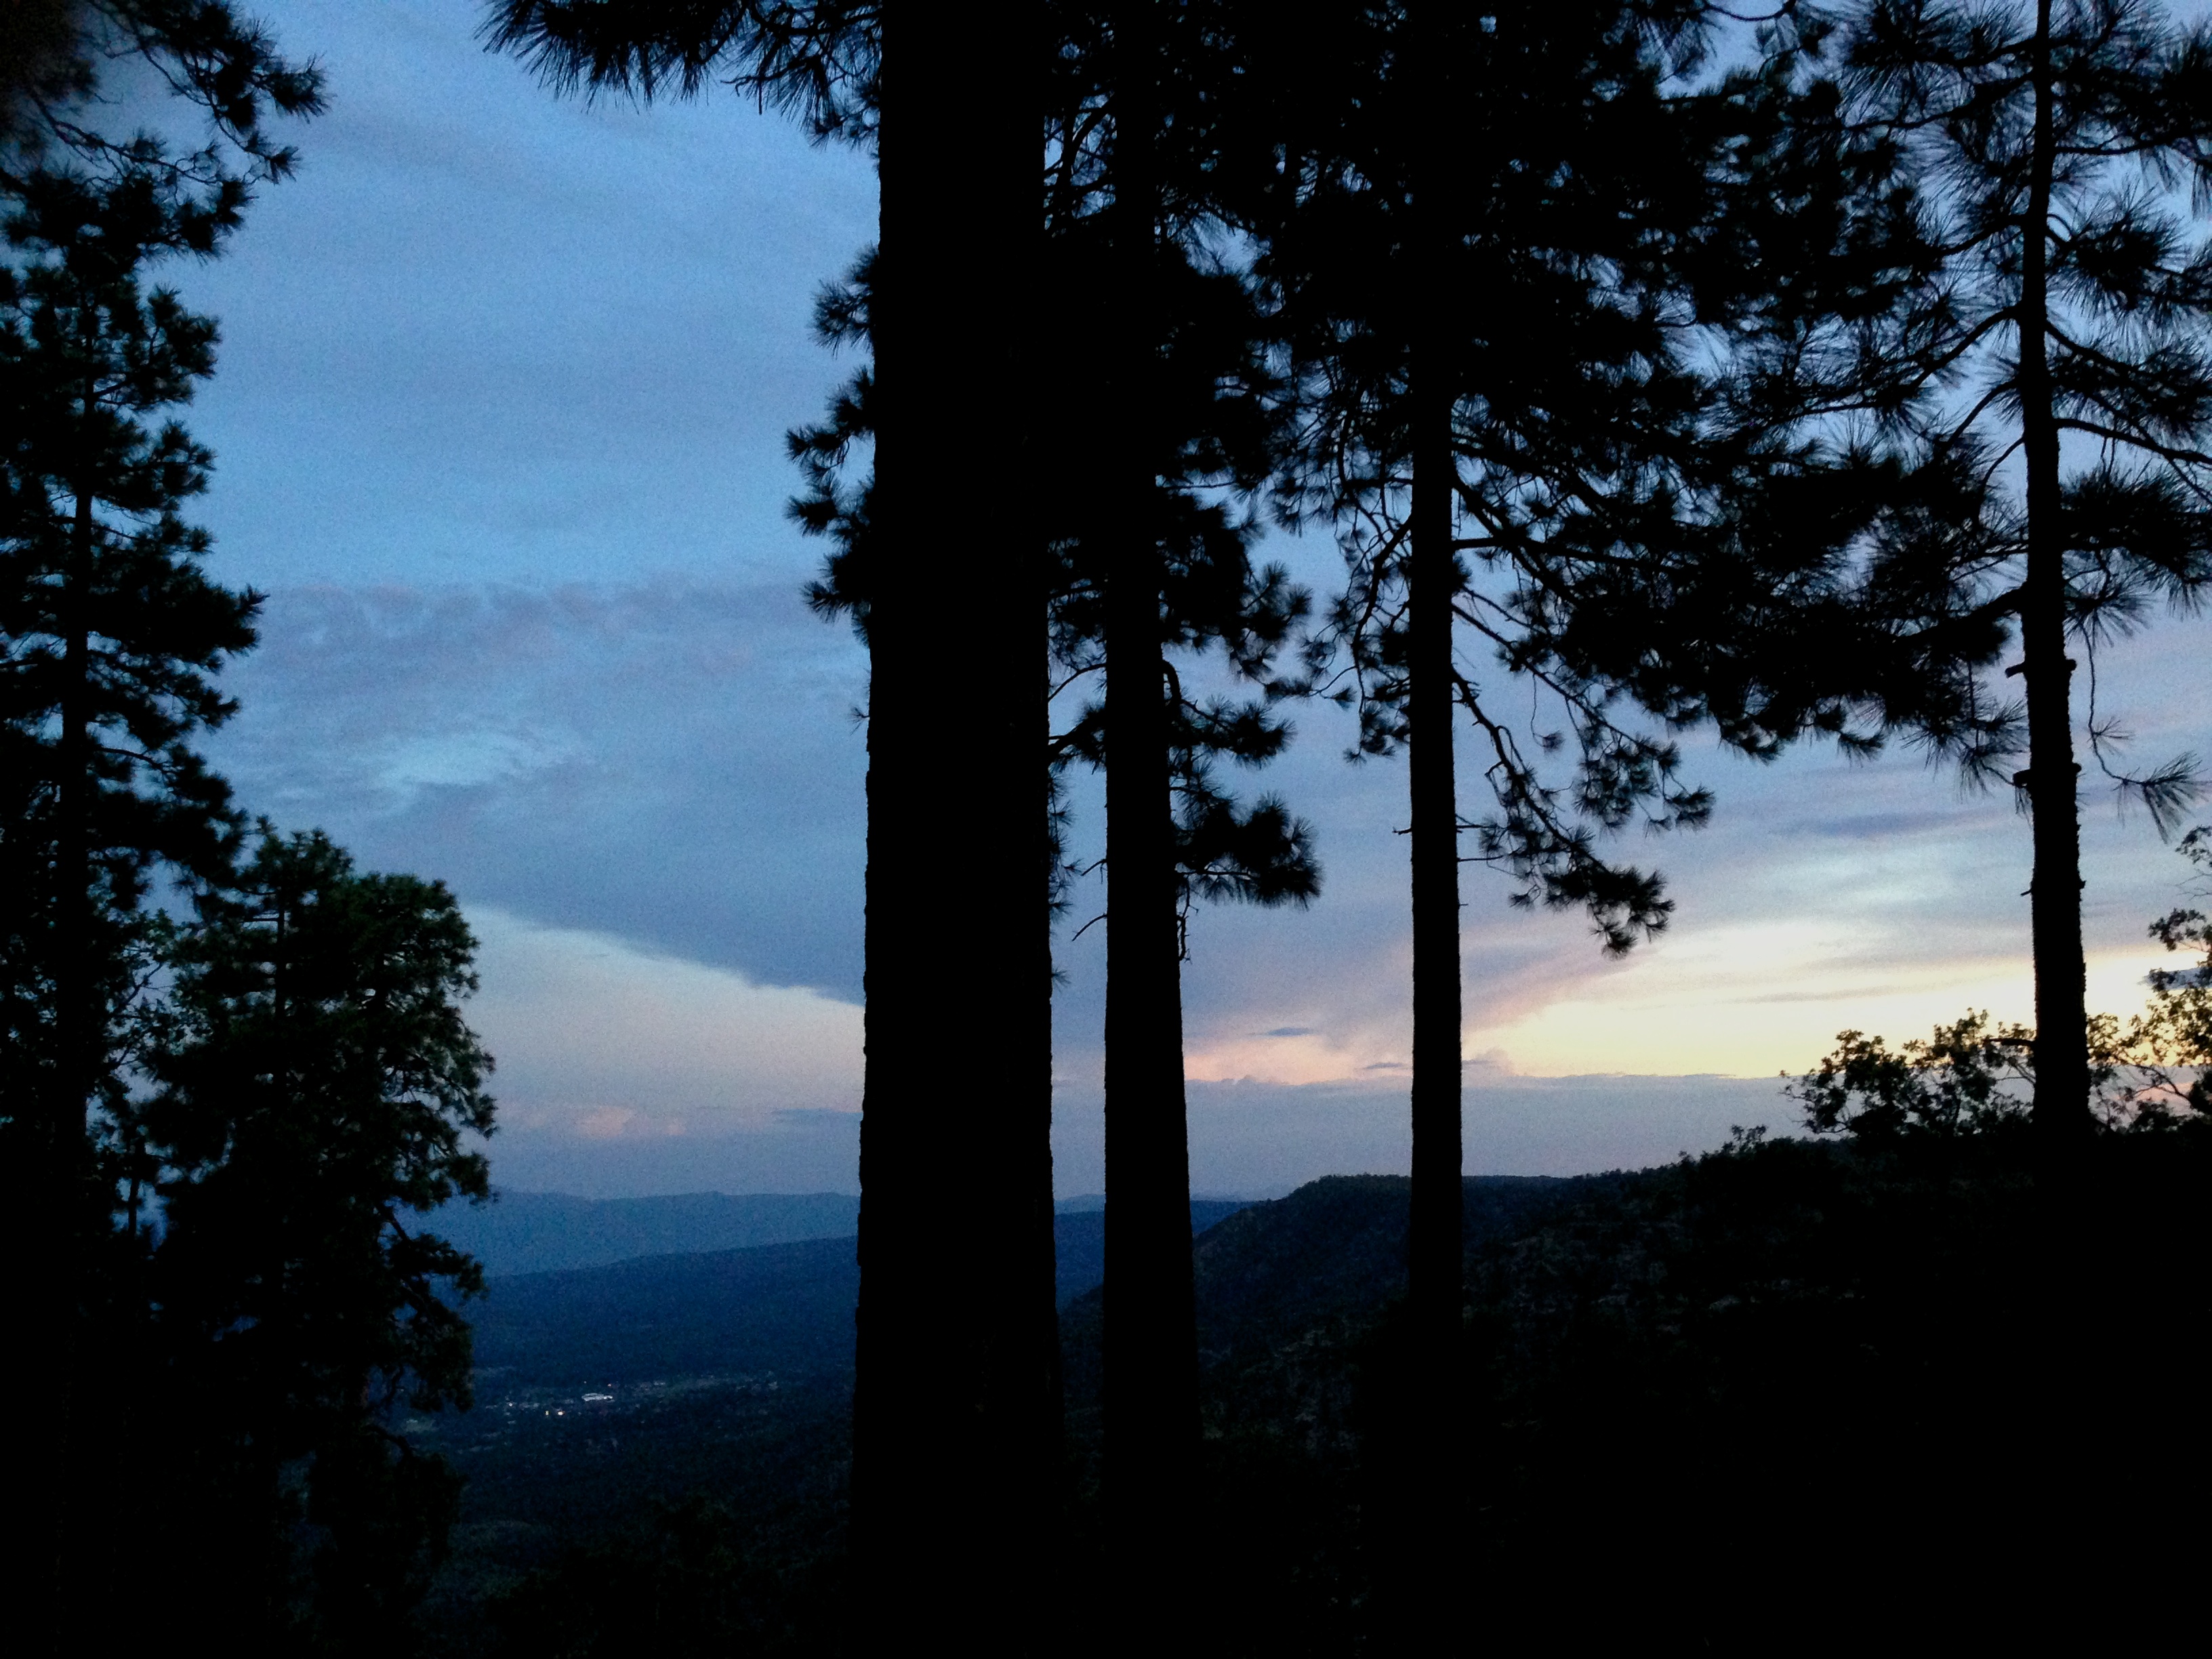
tree, nature, forest, mountain, cloud, plant, sky, sunrise, sunset, sunlight, morning, dawn, atmosphere, dusk, evening, reflection, darkness, habitat, atmospheric phenomenon, woody plant